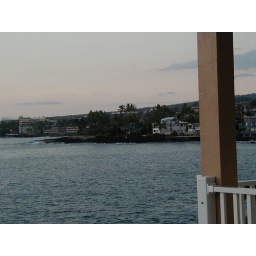
That little green house in the background was my favorite in all of Kona.